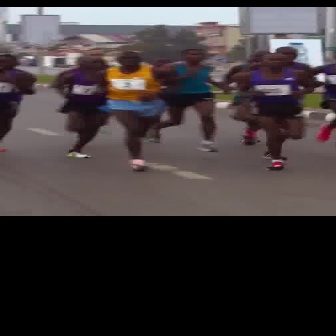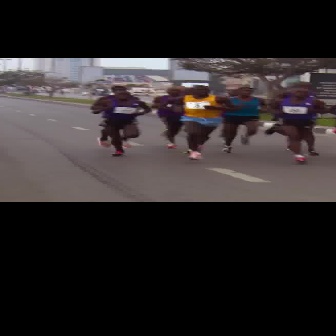
  Please identify the target specified by the bounding box [60,51,181,172] in the first image and locate it in the second image. Return the coordinates in [x_min,y_min,x_max,y_max] format.
Answer: [167,85,242,159]